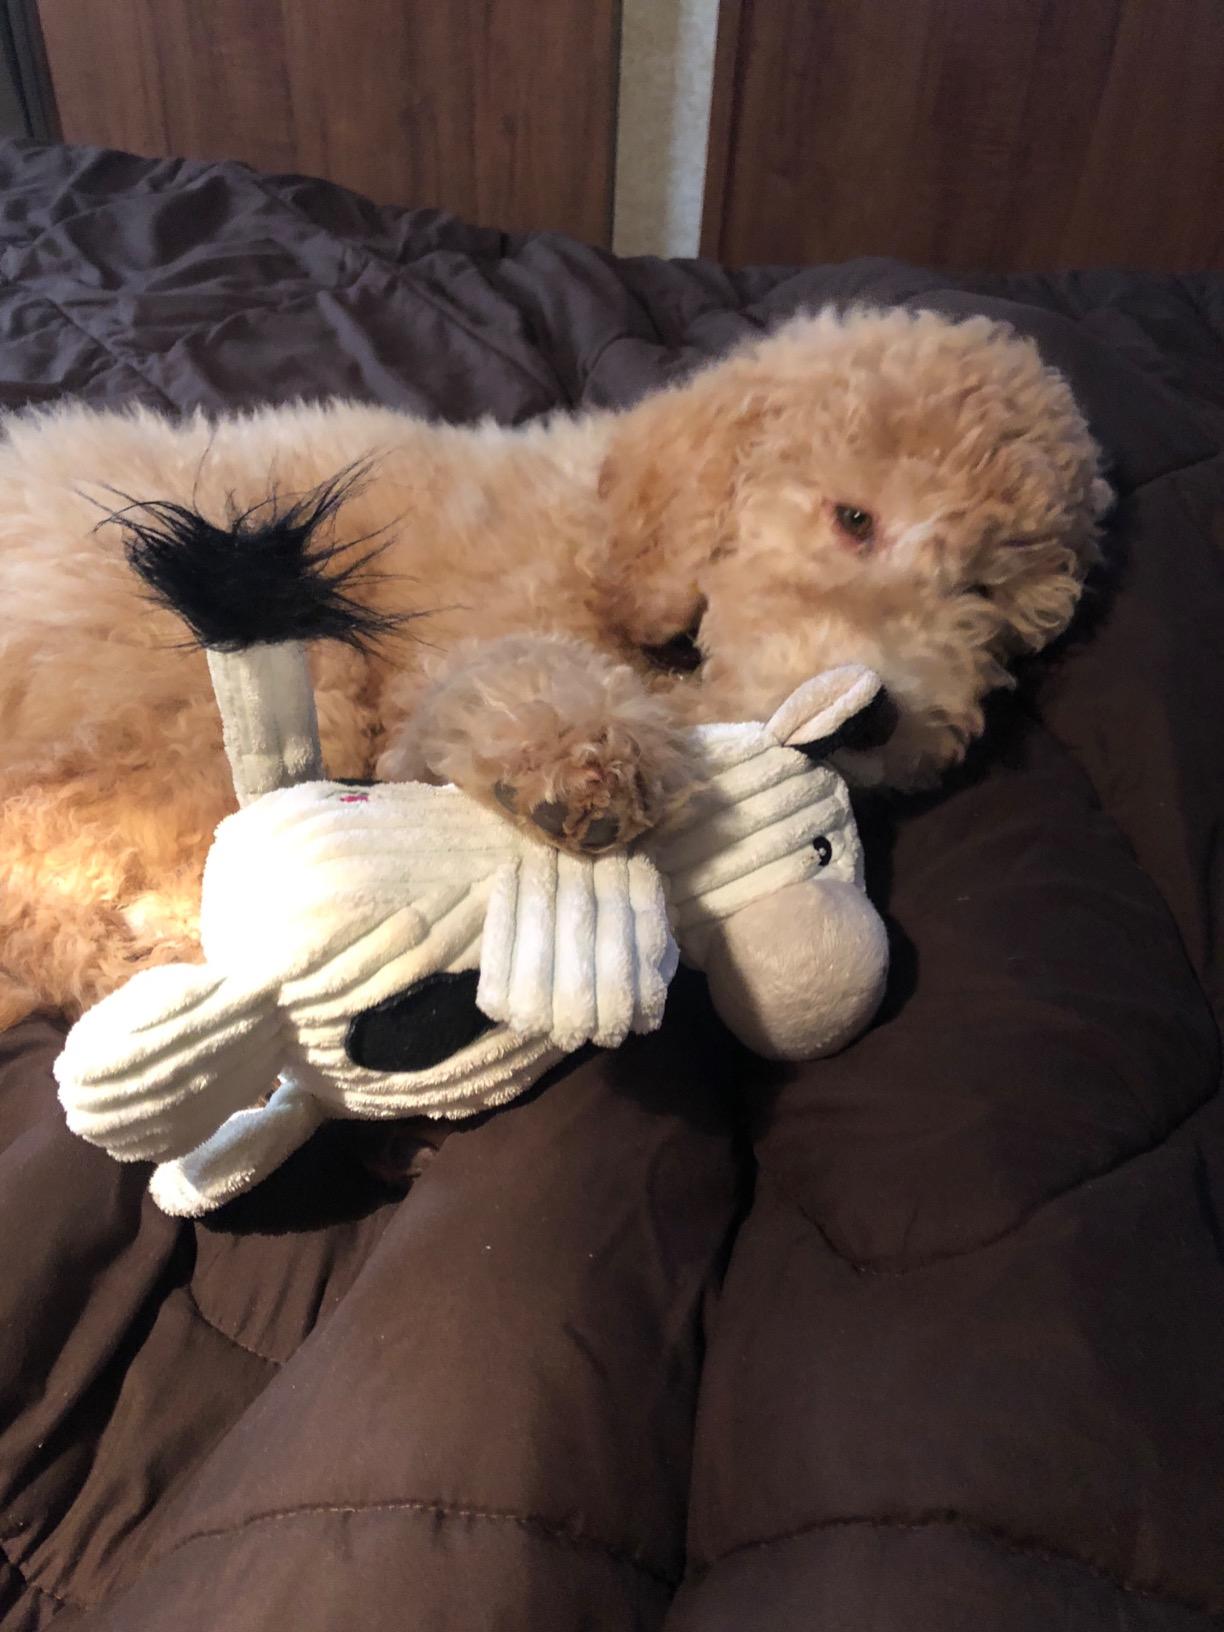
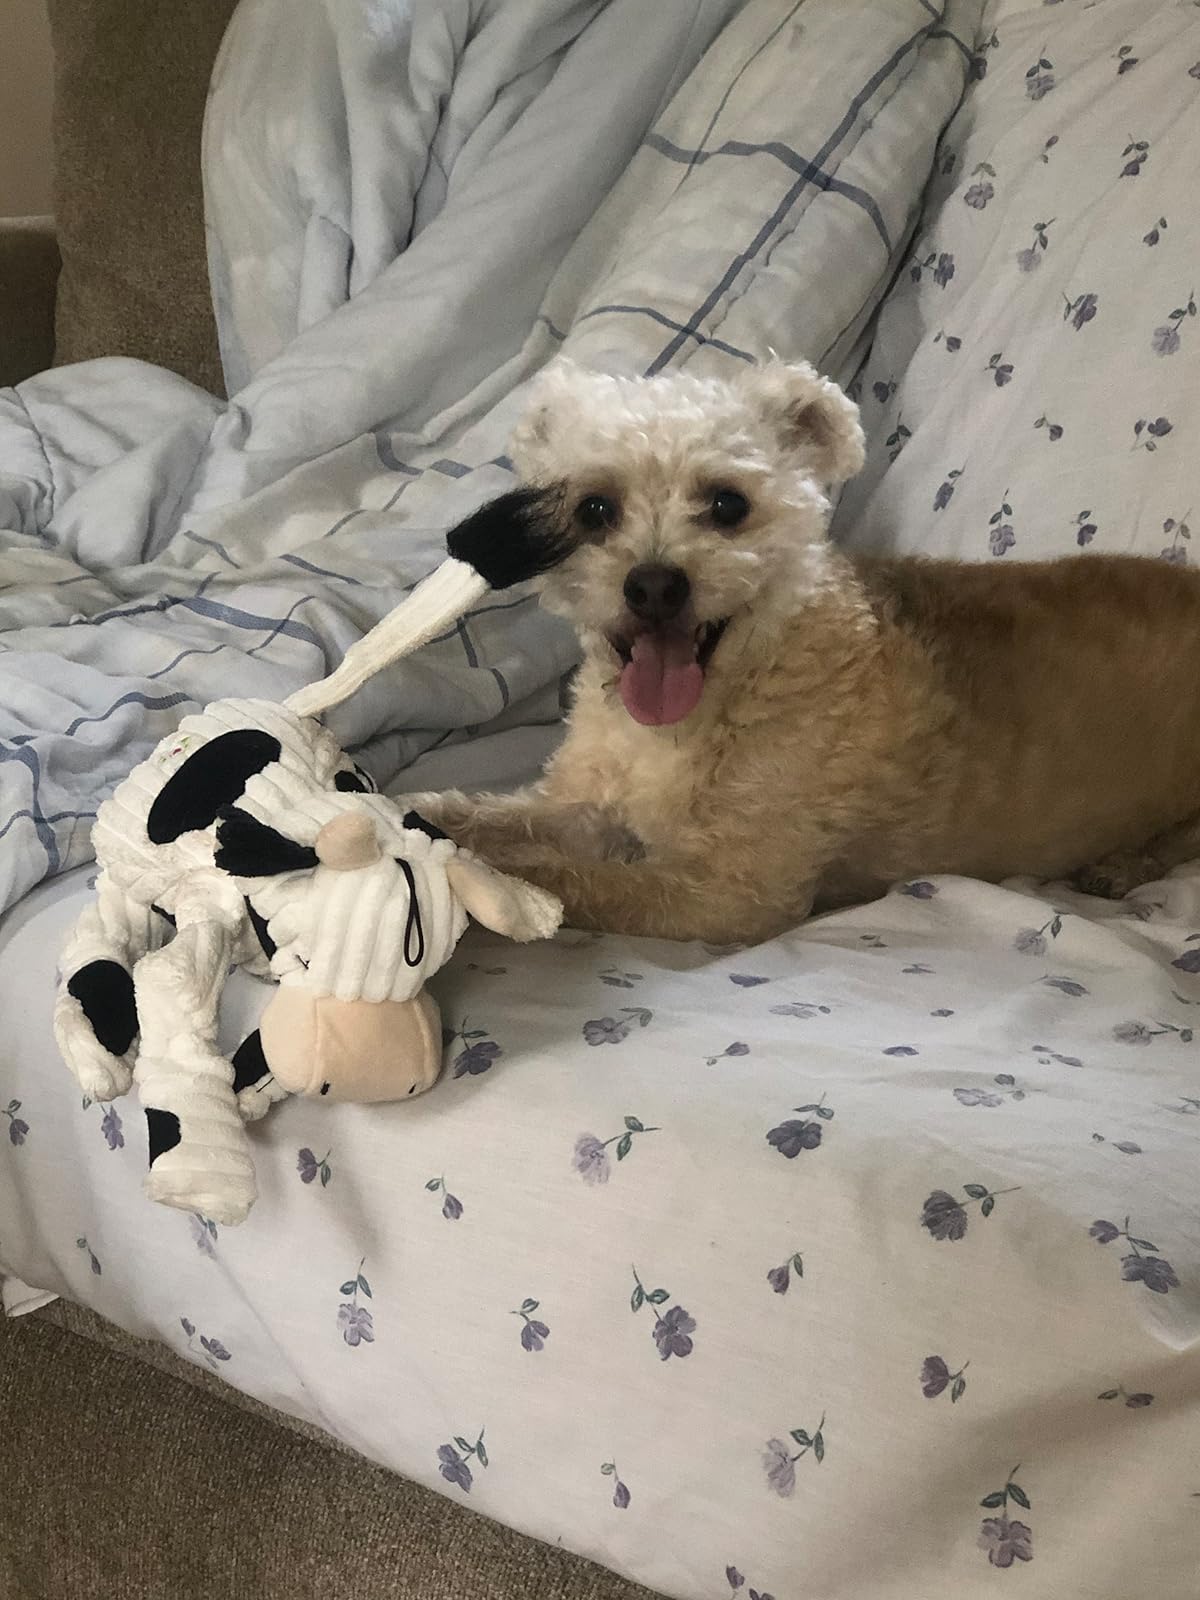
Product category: items_toy
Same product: yes